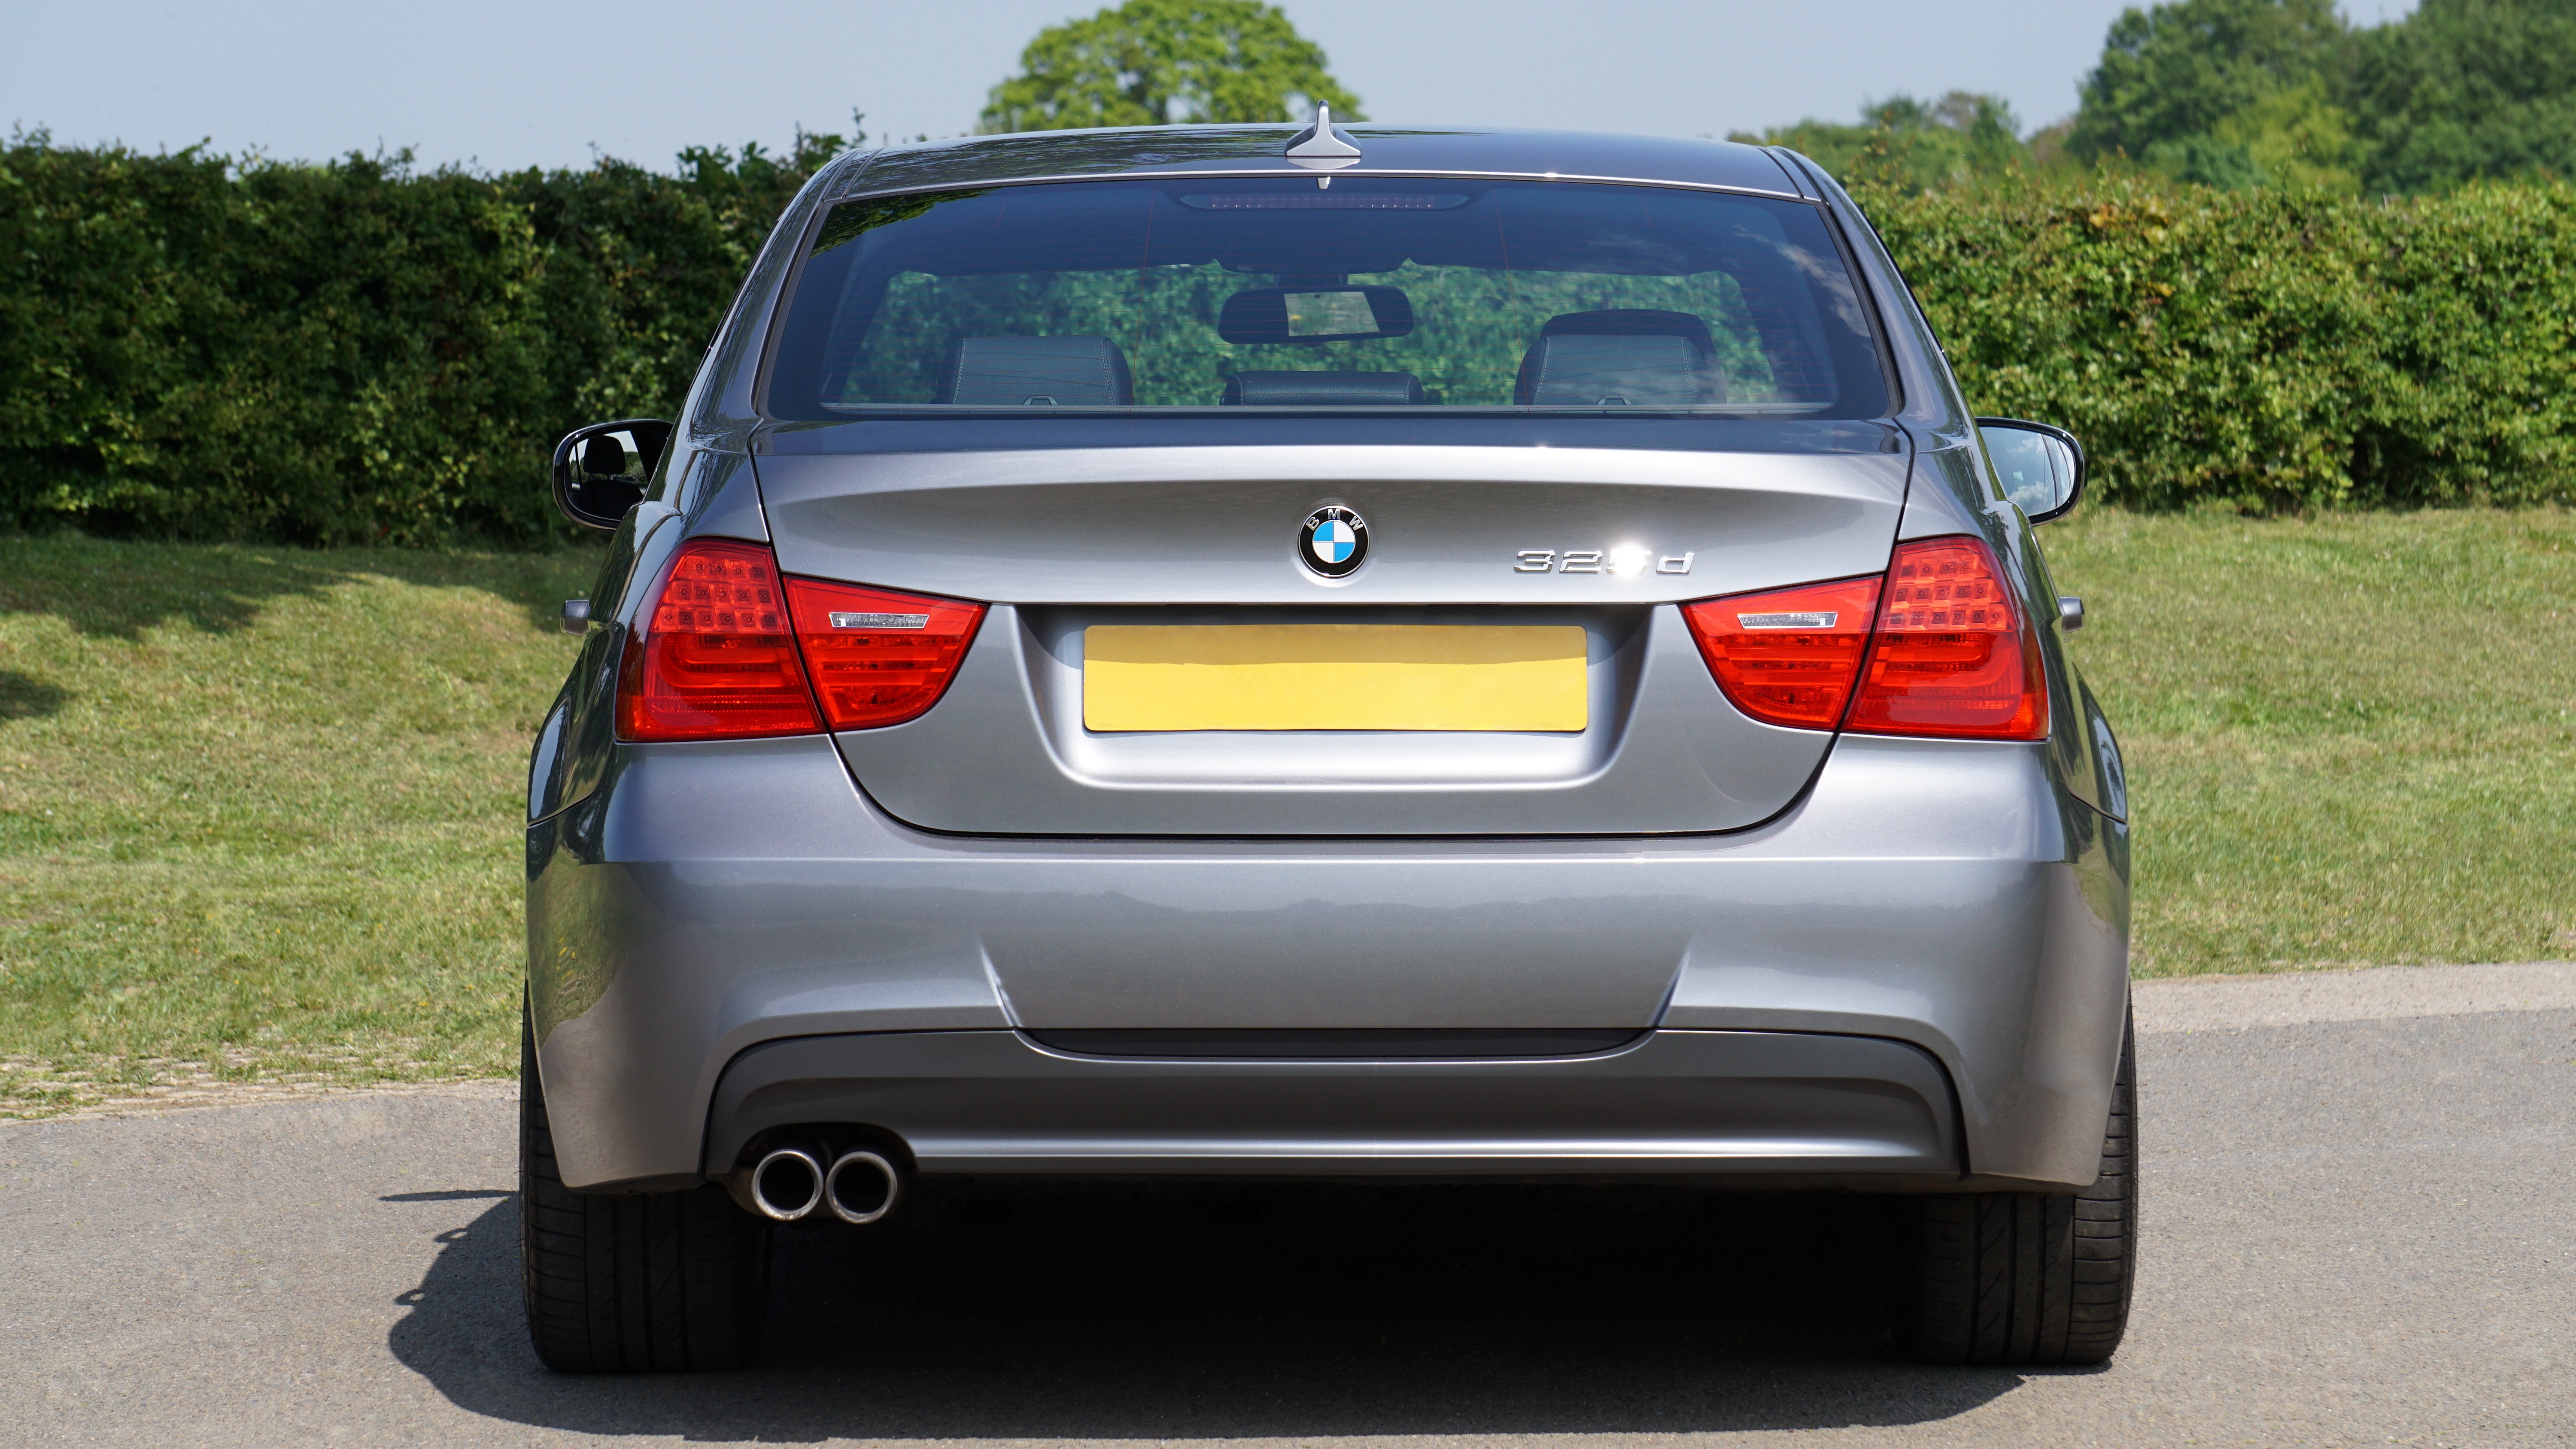
car, wheel, automobile, driving, transportation, transport, model, vehicle, drive, auto, machine, headlight, speed, modern, automotive, sports car, bumper, power, sporty, luxury, rim, motor, sedan, style, bmw, convertible, expensive, coupe, fast, elegance, land vehicle, automobile make, automotive exterior, automotive design, luxury vehicle, vehicle registration plate, family car, executive car, bmw 3 series e90, bmw 335, bmw 3 series f30, personal luxury car, bmw 3 series gran turismo, bmw 320